Jeton Anjain

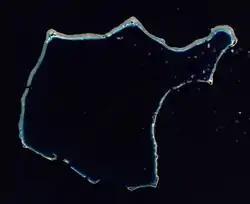
Rongelap Atoll

Jeton Anjain (25 March 1933 – 1993) was a Minister of Health and a senator of the Marshall Islands Parliament. He received the Goldman Environmental Prize in 1992, for his efforts to help people from the Rongelap Atoll, which was subject to nuclear contamination after the test of the Castle Bravo hydrogen bomb in 1954. In 1991, he and the Rongelap People were awarded the Right Livelihood Award for "their steadfast struggle against United States nuclear policy in support of their right to live on an unpolluted Rongelap island."